Robin Hood

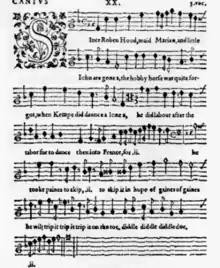
Elizabethan song of Robin Hood

The early ballads link Robin Hood to identifiable real places. In popular culture, Robin Hood and his band of "merry men" are portrayed as living in Sherwood Forest, in Nottinghamshire. Notably, the "Lincoln Cathedral Manuscript", which is the first officially recorded Robin Hood song (dating from approximately 1420), makes an explicit reference to the outlaw that states that "Robyn hode in scherewode stod". In a similar fashion, a monk of Witham Priory (1460) suggested that the archer had 'infested shirwode'. His chronicle entry reads: